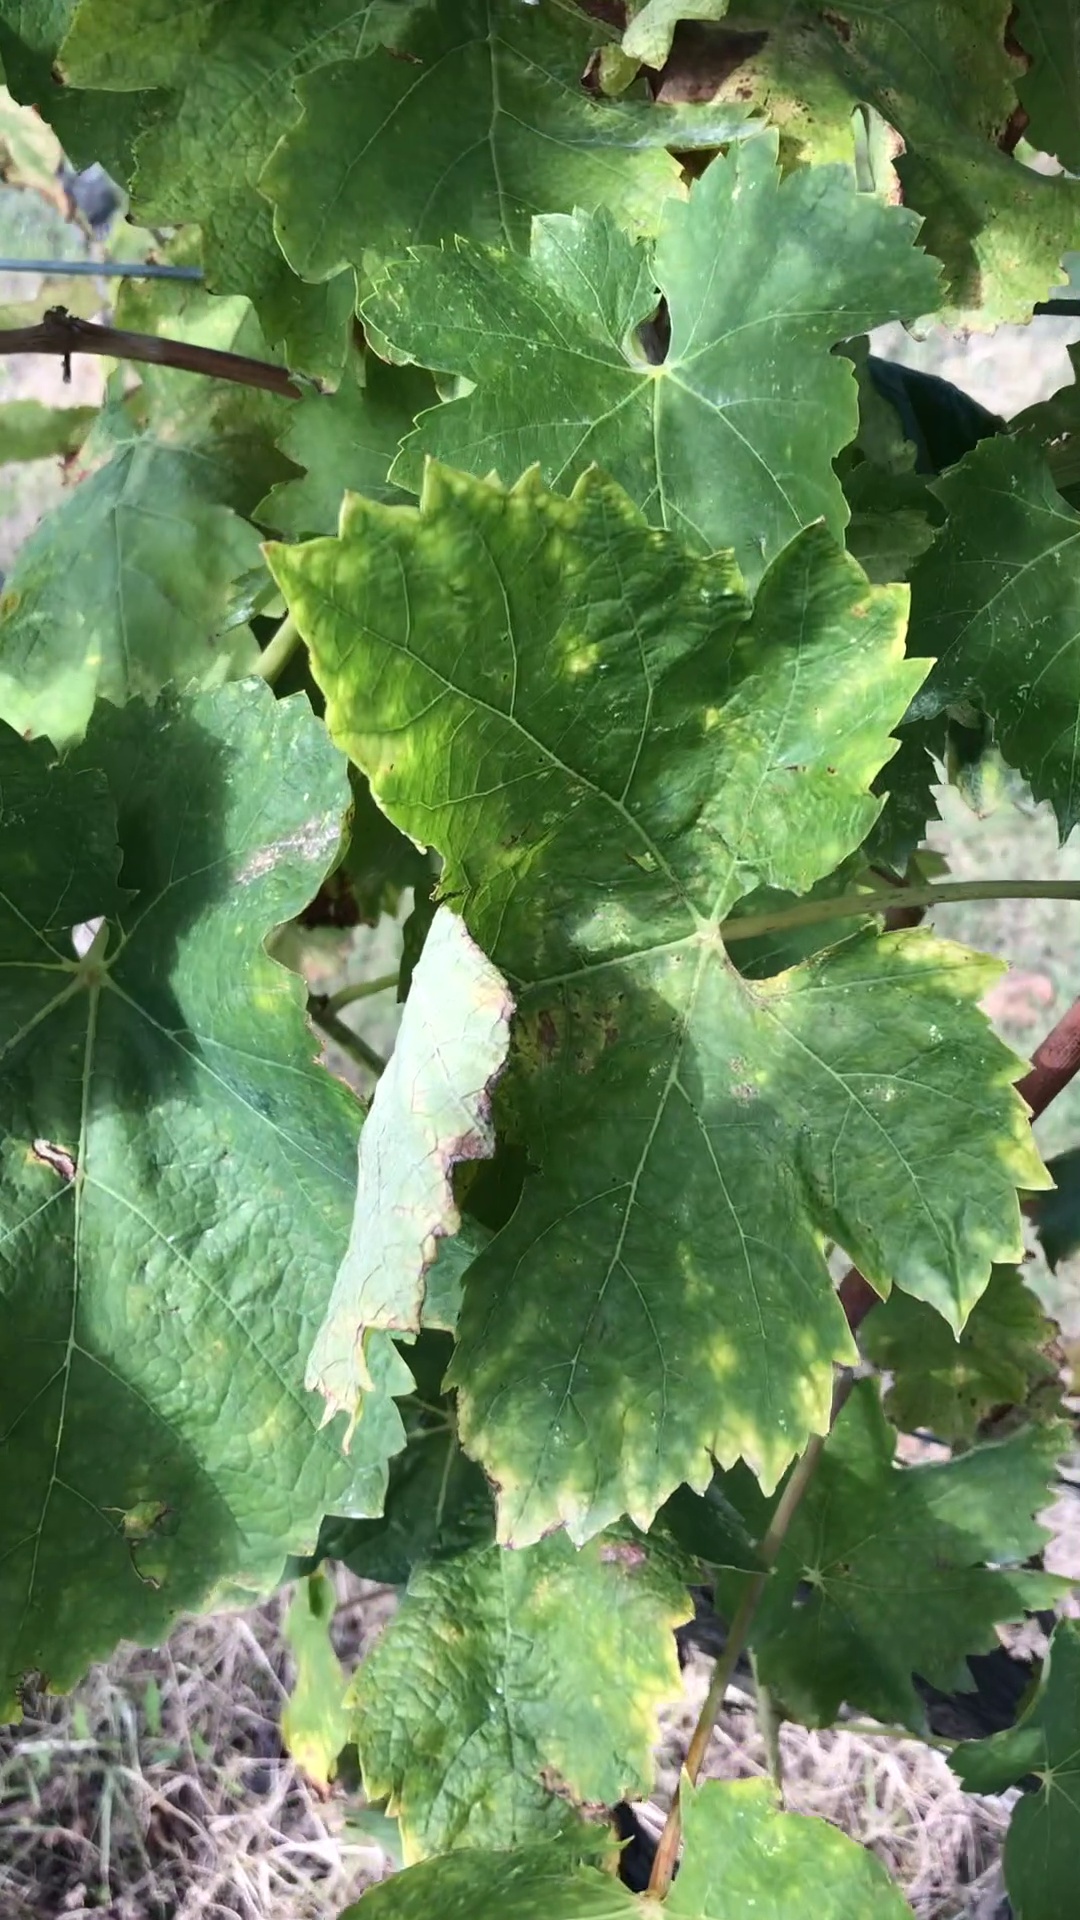
Label: healthy